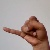
The image shows a hand gesture representing the letter 'J' in Indian Sign Language.